Thunder house

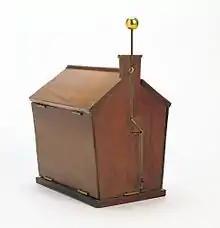
A thunder house in Museo Galileo.

The thunder house is a scientific model invented by James Lind which gives a spectacular demonstration of the destructive effect of a lightning bolt striking a house with an imperfect lightning conductor.